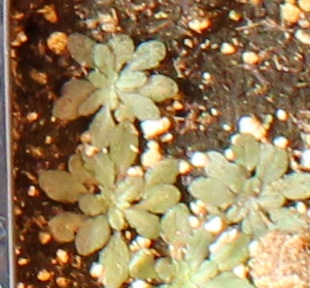
Label: Horseweed